Christian monasticism

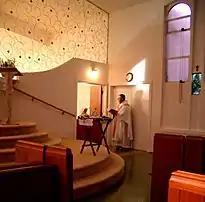
Nun profession ceremony for a new nun, admitted to the cloister (behind the half door).

Christian monasticism is a religious way of life of Christians who live ascetic and typically cloistered lives that are dedicated to Christian worship. It began to develop early in the history of the Christian Church, modeled upon scriptural examples and ideals, including those in the Old Testament. It has come to be regulated by religious rules (e. g., the Rule of Saint Augustine, Anthony the Great, St Pachomius, the Rule of St Basil, the Rule of St Benedict) and, in modern times, the Canon law of the respective Christian denominations that have forms of monastic living. Those living the monastic life are known by the generic terms monks (men) and nuns (women). The word "monk" originated from the Greek ('monk'), itself from meaning 'alone'.